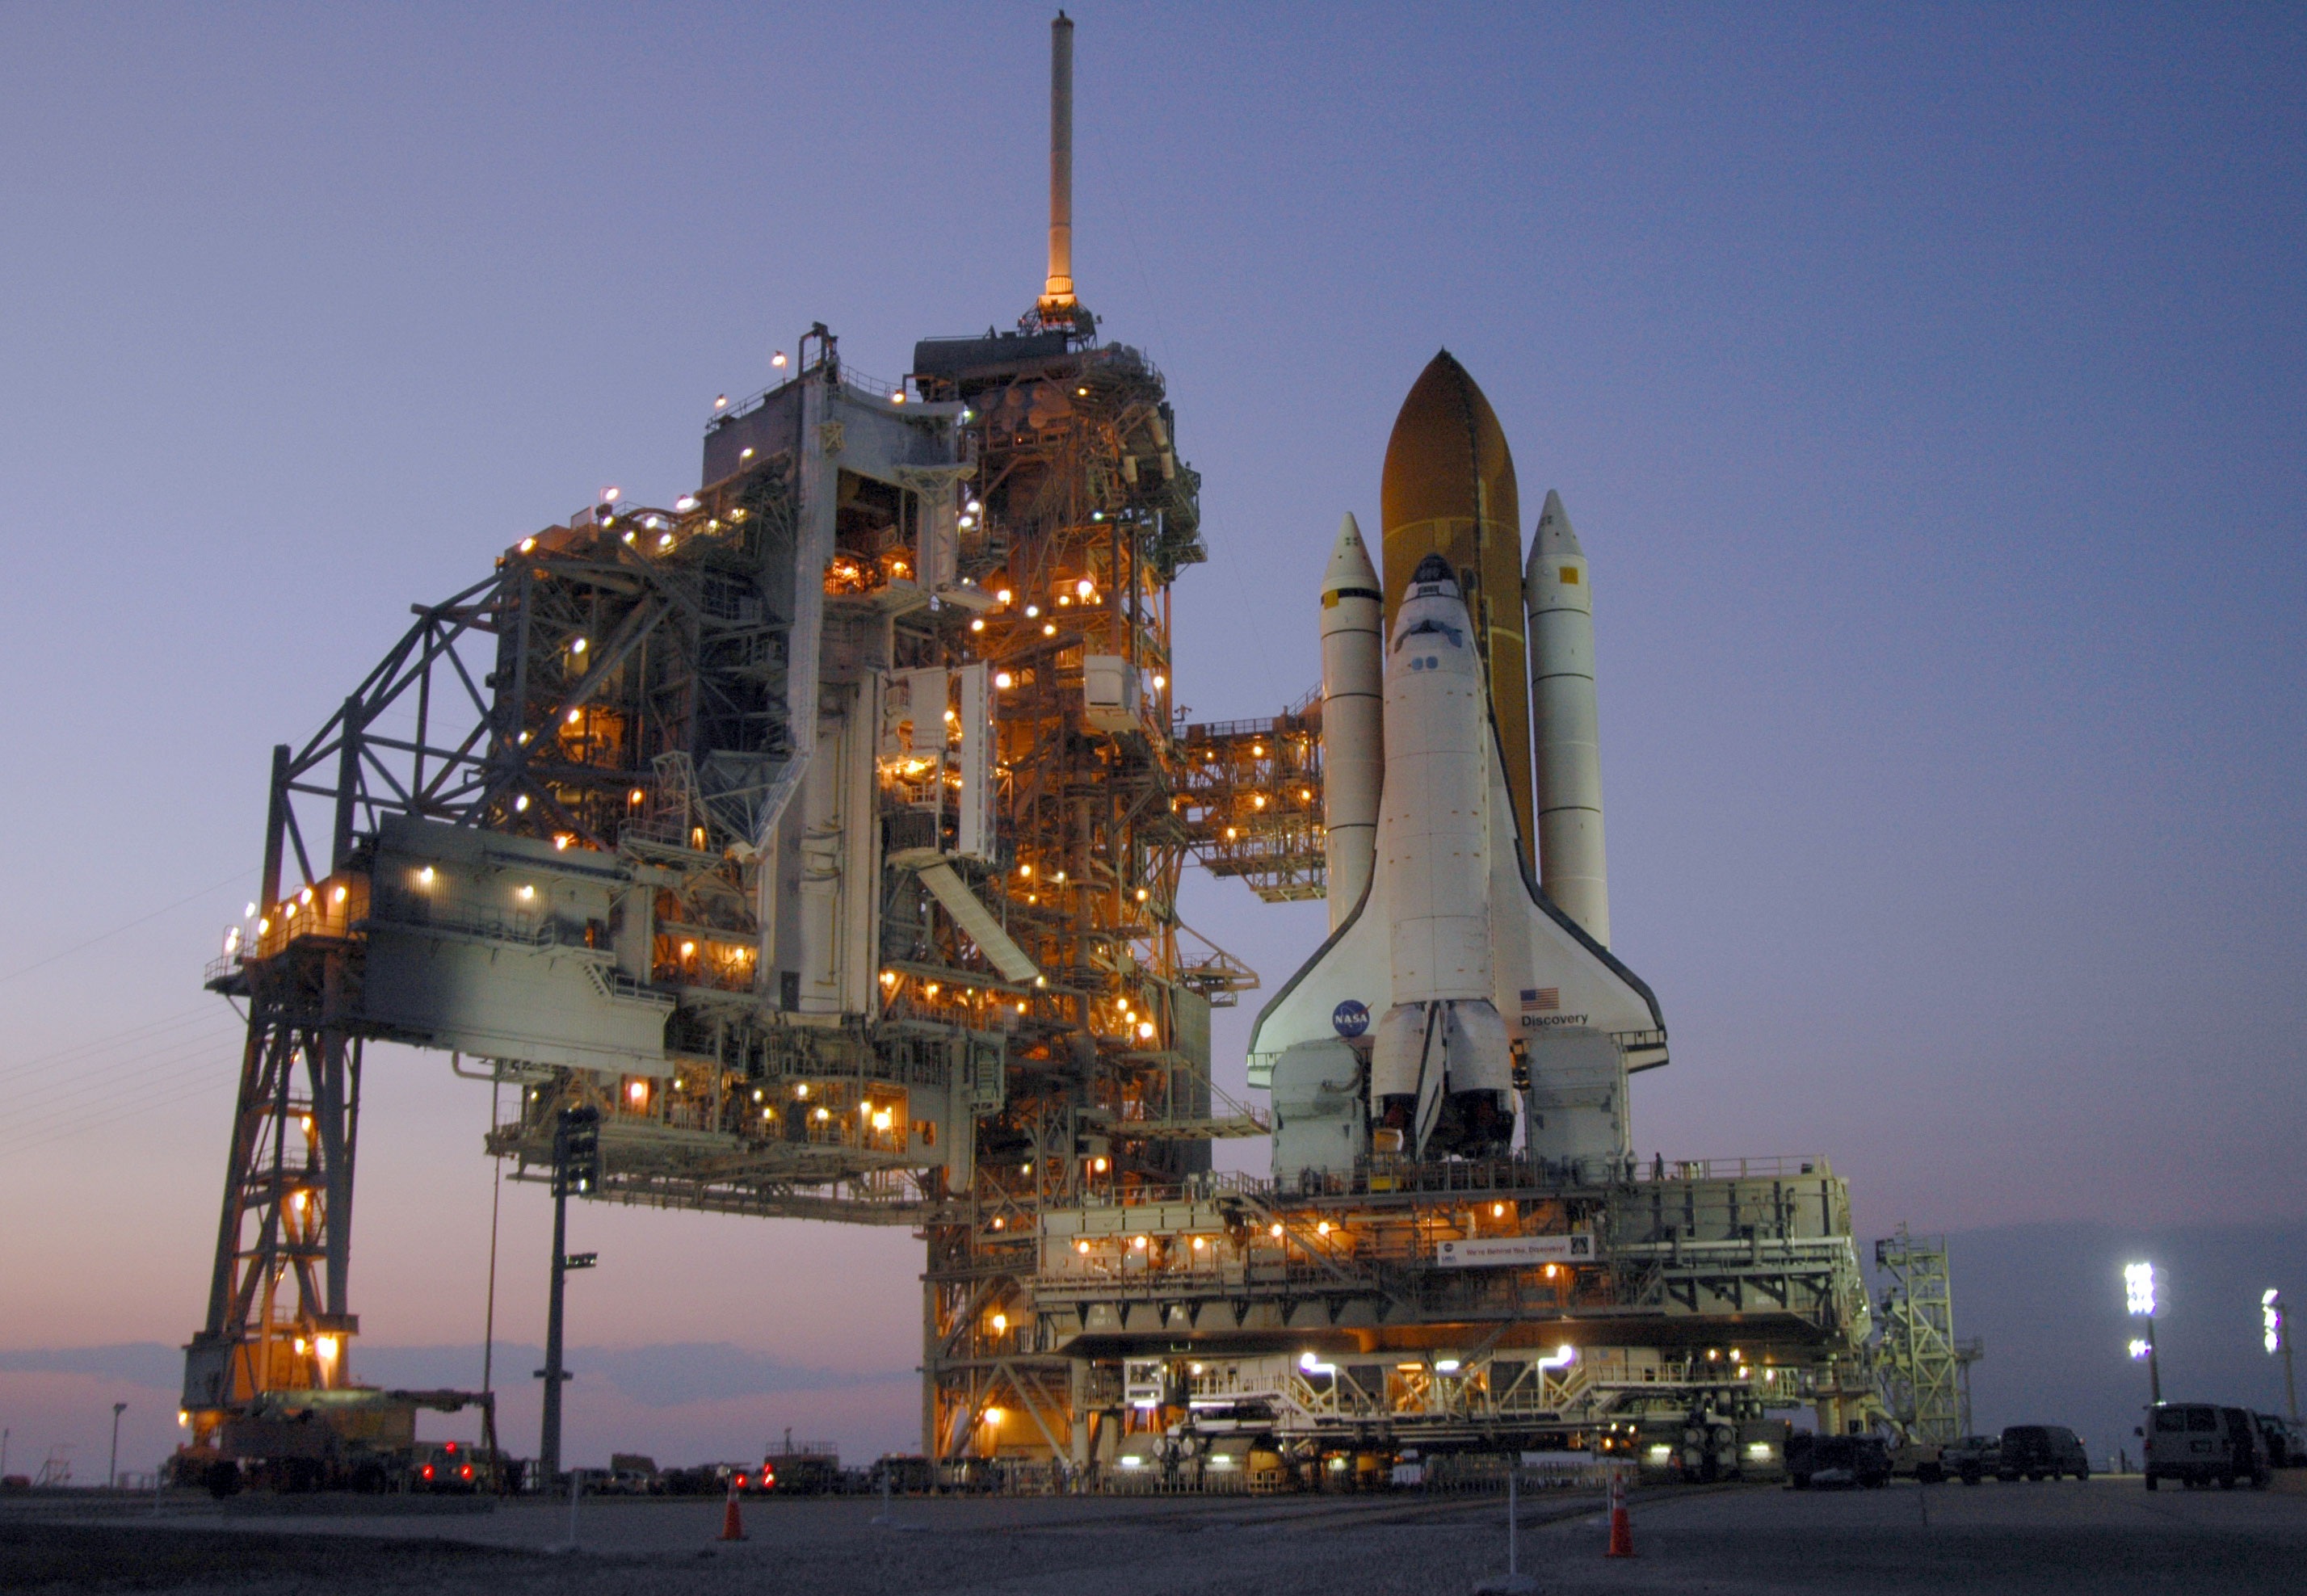
night, vehicle, tower, landmark, astronaut, exploration, voyage, launch pad, booster, space shuttle discovery